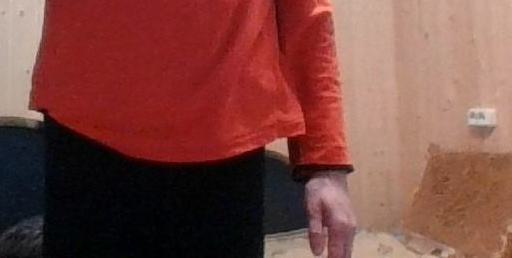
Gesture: no_gesture